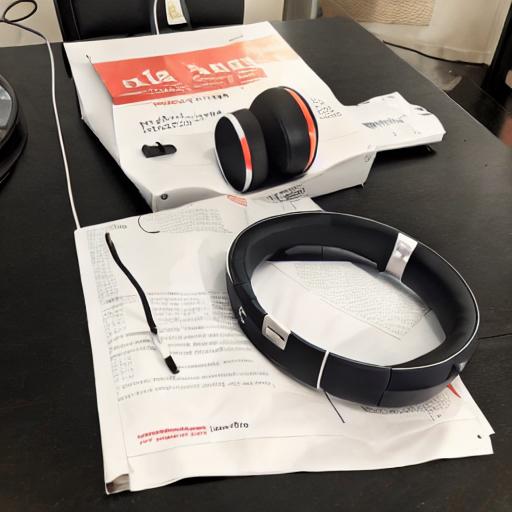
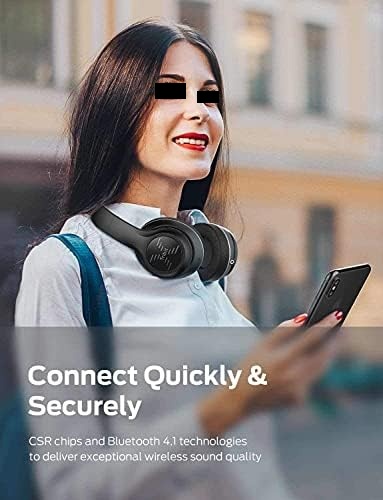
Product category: headphones
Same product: no